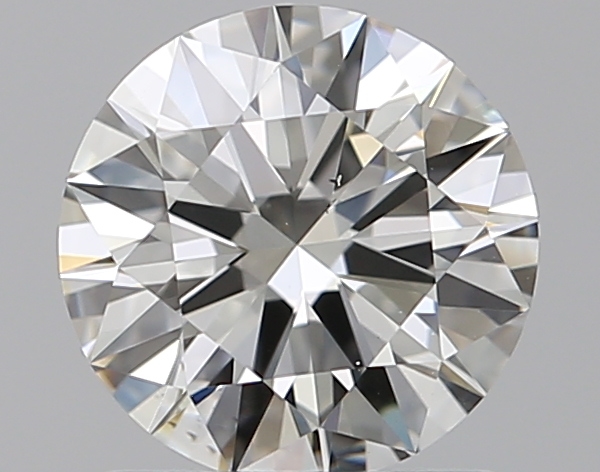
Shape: round
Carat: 1.01
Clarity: VS1
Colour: I
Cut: EX
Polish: EX
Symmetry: EX
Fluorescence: N
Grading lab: GIA
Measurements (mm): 6.5 x 6.54 x 3.9